Steve Menzies

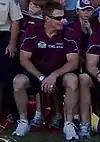
Menzies at the celebration of the winning of the 2008 NRL Grand Final

When Manly reached the Grand Final in 2007 Menzies was the sole surviving member of the club's last Grand Final appearance back in 1997. He started in his fourth Grand Final against the Melbourne Storm but the Manly side was unsuccessful in securing the premiership trophy.